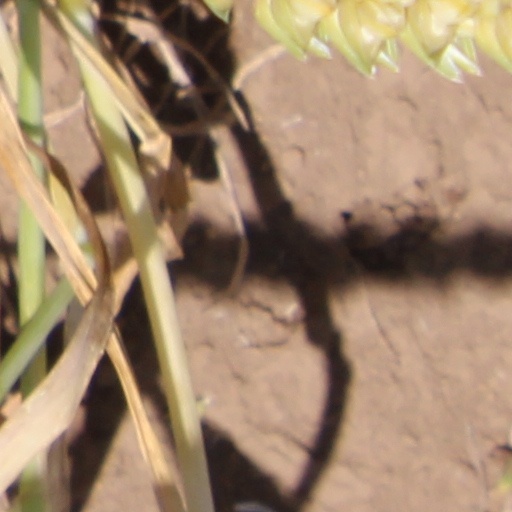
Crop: wheat